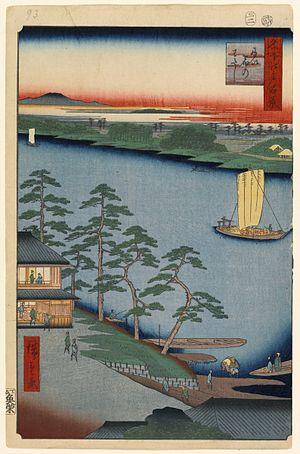
Les Cent vues d'Edo constituent, avec Les Cinquante-trois Stations du Tōkaidō et Les Soixante-neuf Stations du Kiso Kaidō, l'une des séries d'estampes majeures que compte l'œuvre très abondante du peintre japonais Hiroshige. Malgré le titre de l'œuvre, réalisée entre 1856 et 1858, il y a en réalité 119 estampes qui toutes utilisent la technique de la xylographie. La série appartient au style de l'ukiyo-e, mouvement artistique portant sur des sujets populaires à destination de la classe moyenne japonaise urbaine qui s'est développée durant l'époque d'Edo. Plus précisément, elle relève du genre des meisho-e célébrant les paysages japonais, un thème classique dans l'histoire de la peinture japonaise. Quelques-unes des gravures sont réalisées par son élève et fils adoptif, Utagawa Hiroshige II qui, pendant un temps, utilise ce pseudonyme pour signer certaines de ses œuvres.